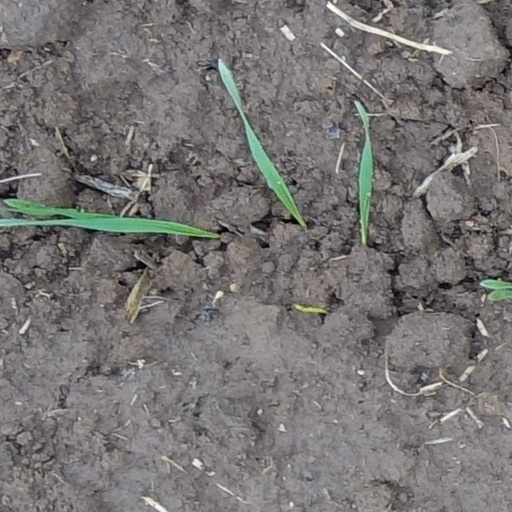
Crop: wheat